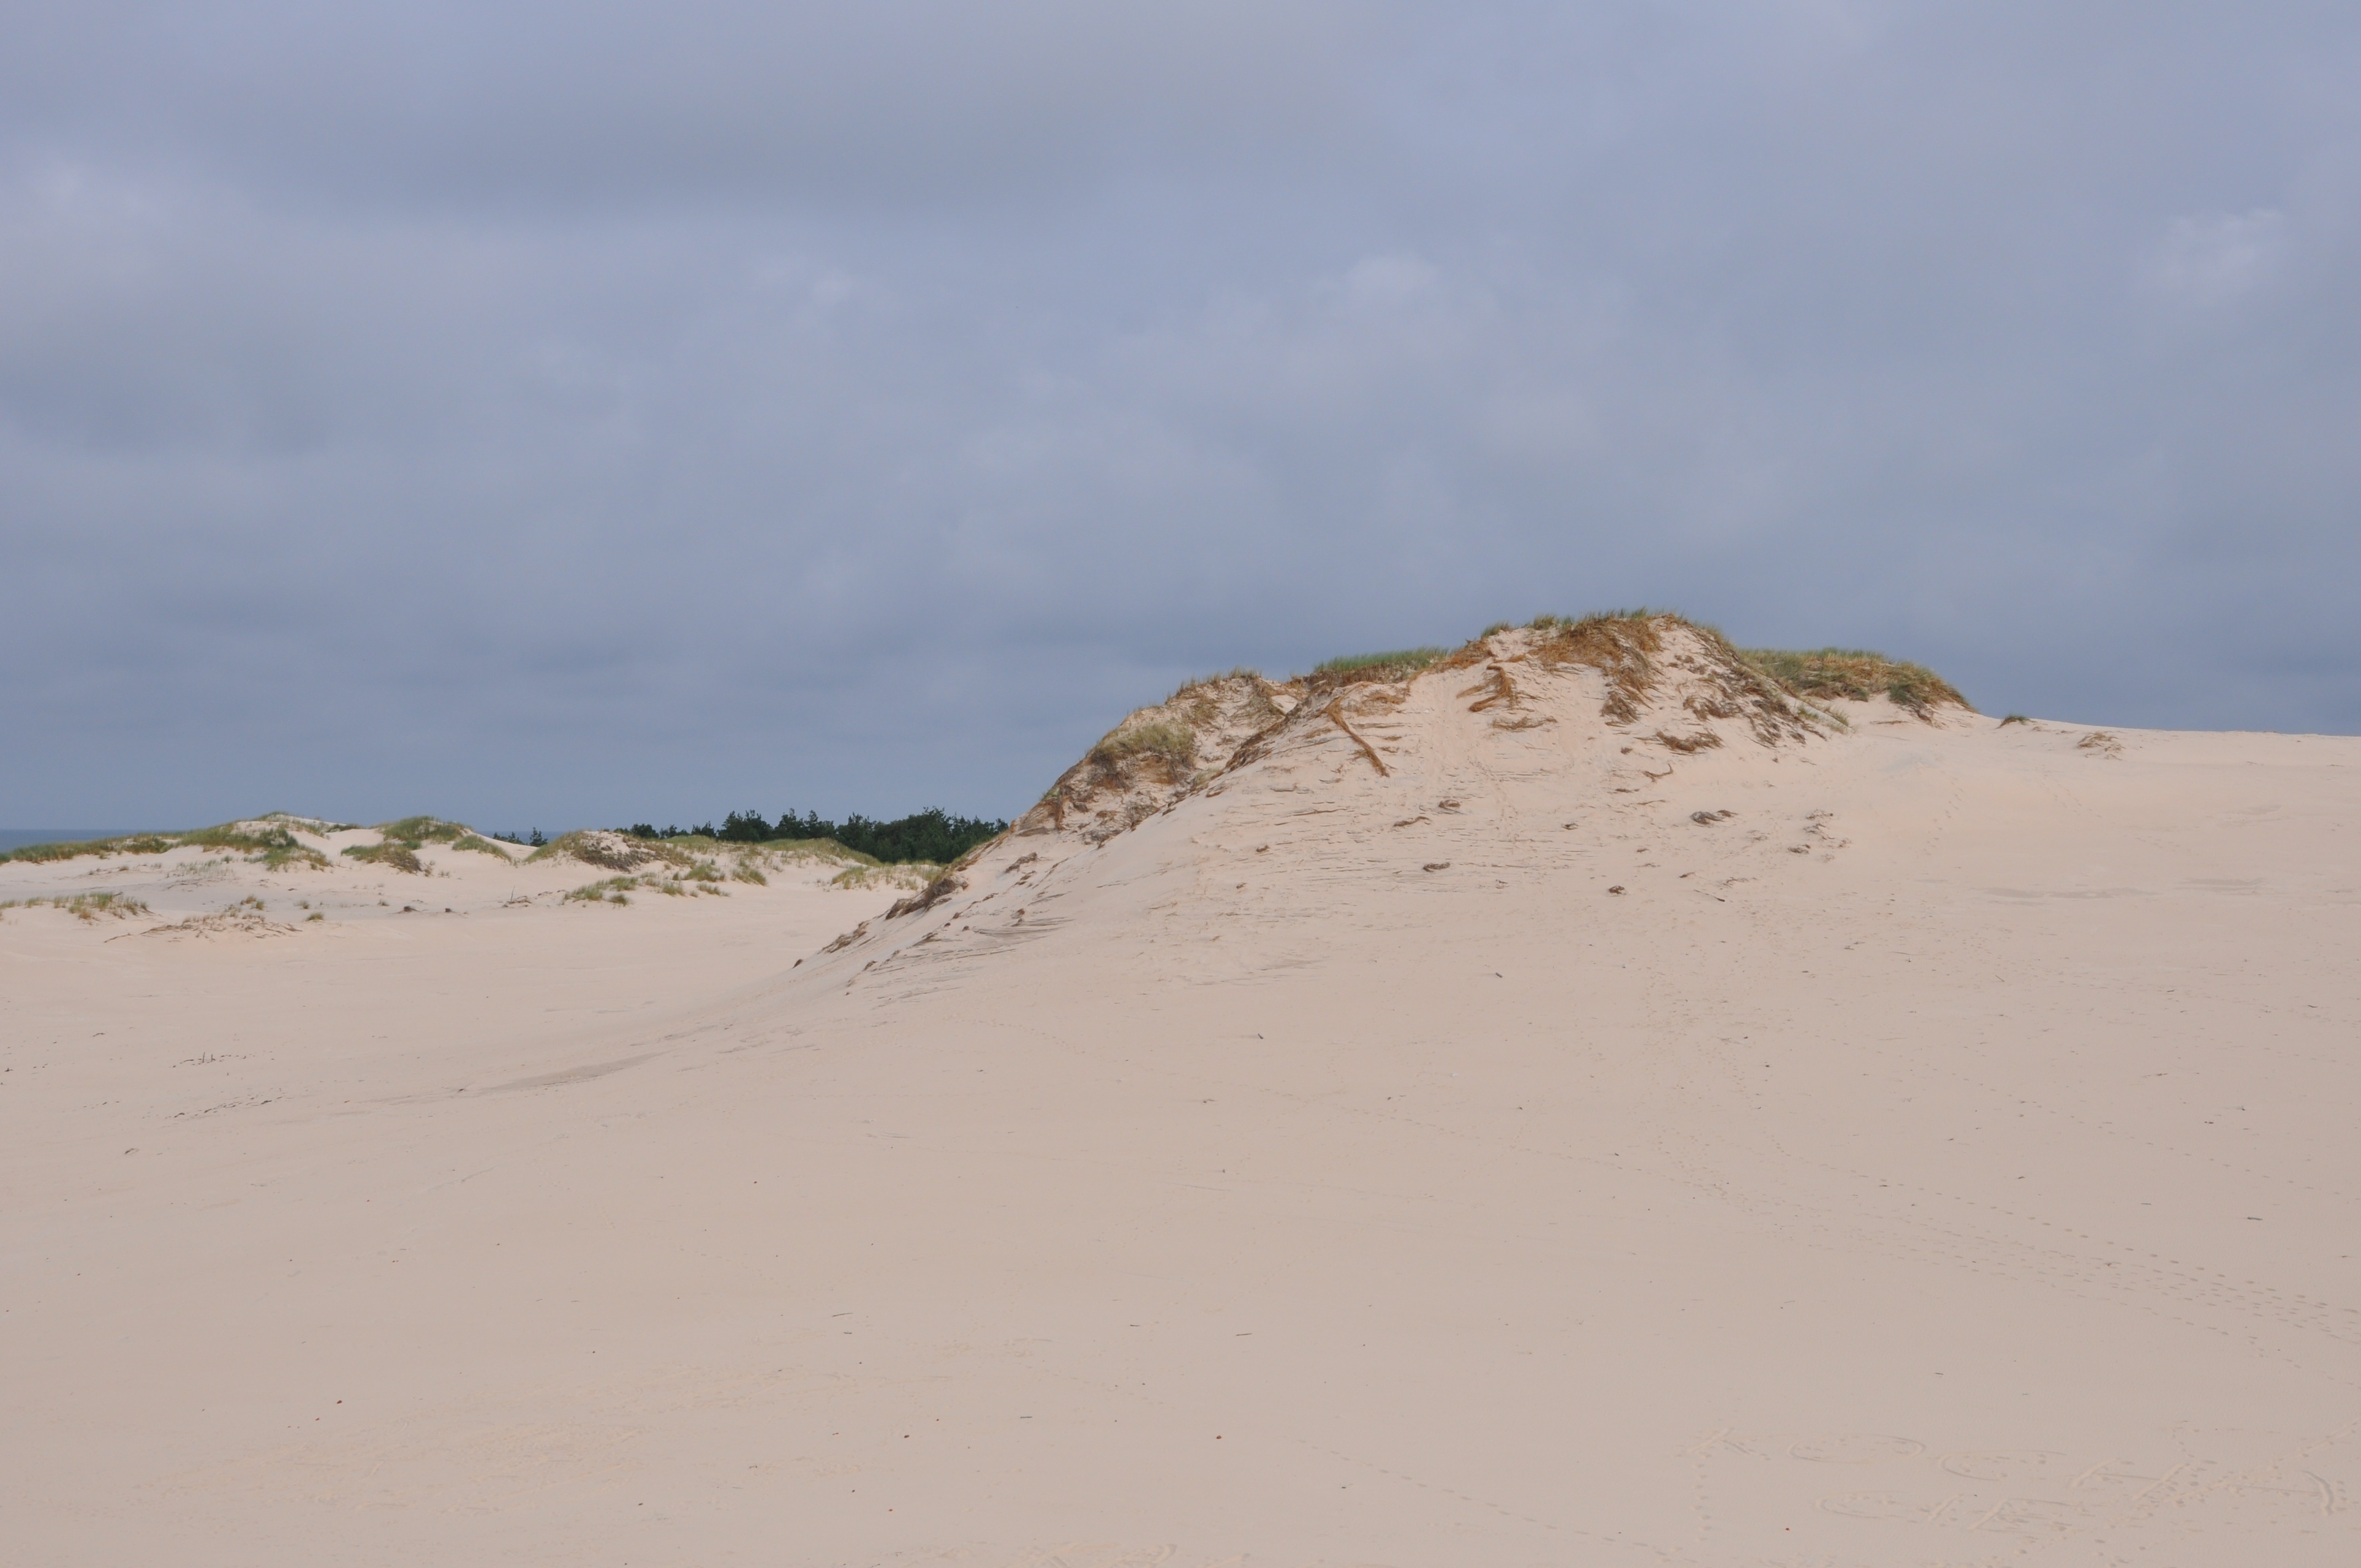
landscape, sea, nature, sand, dune, material, plateau, habitat, wadi, the coast, landform, erg, the coast of the baltic sea, the sand dunes, the mobile dune, moving dunes, natural environment, geographical feature, aeolian landform